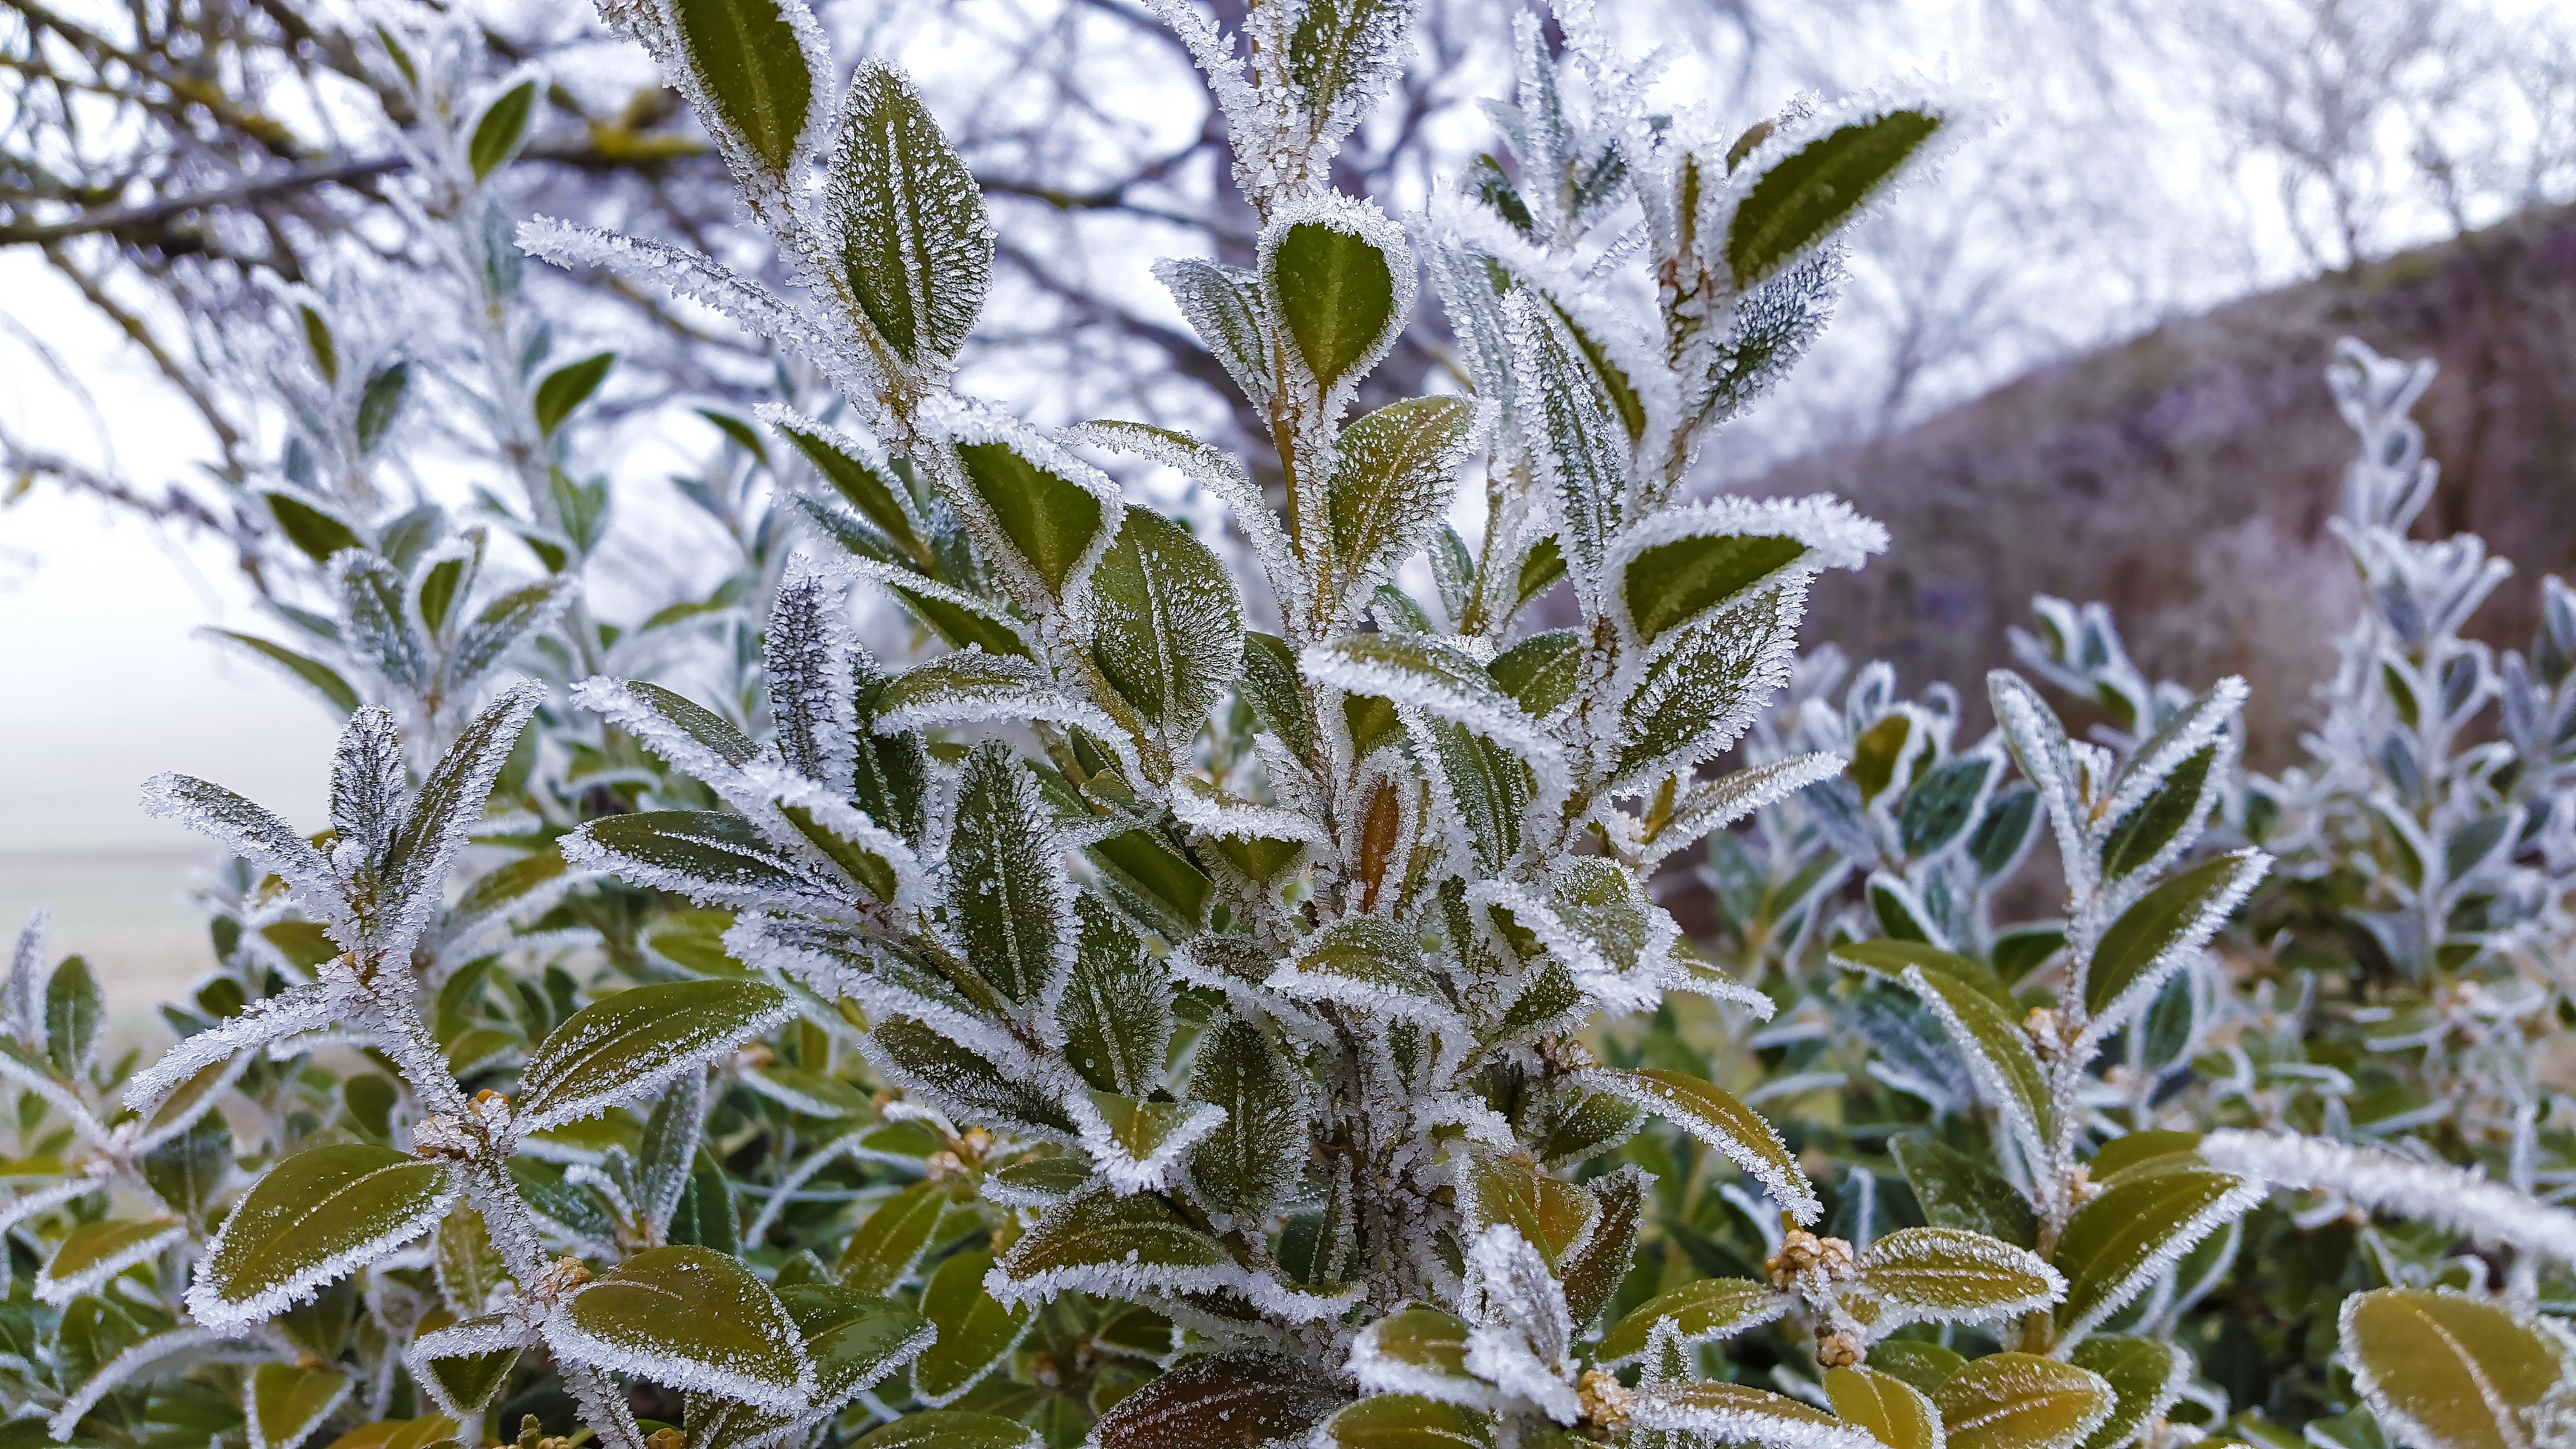
tree, nature, branch, snow, cold, winter, plant, white, leaf, flower, frost, ripe, ice, green, evergreen, botany, frozen, flora, twig, iced, seasons, shrub, winter dream, wintry, crystallization, hoarfrost, morgentau, eiskristalle, crystals, flowering plant, daisy family, ice flowers, ice pattern, woody plant, land plant, crystallize